Saint-André-Farivillers

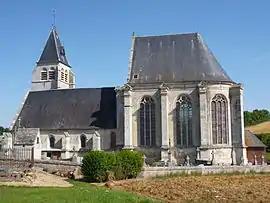
The church in Saint-André-Farivillers

Saint-André-Farivillers is a commune in the Oise department in northern France.